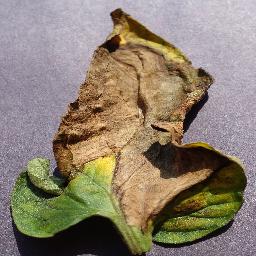
Label: Tomato___Late_blight